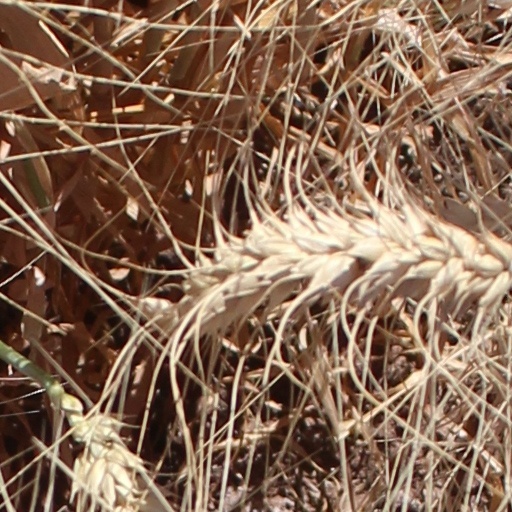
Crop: wheat